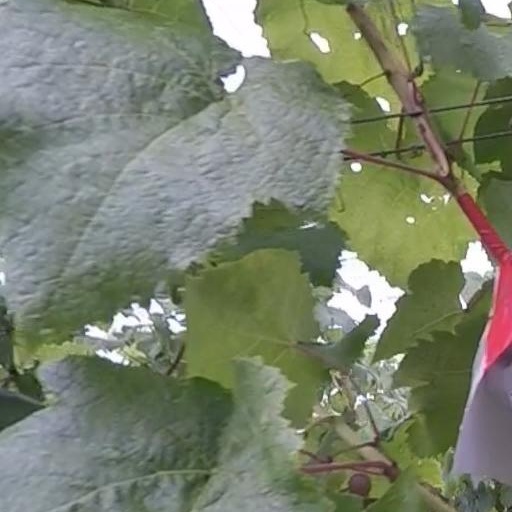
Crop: grape